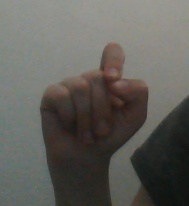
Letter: fa